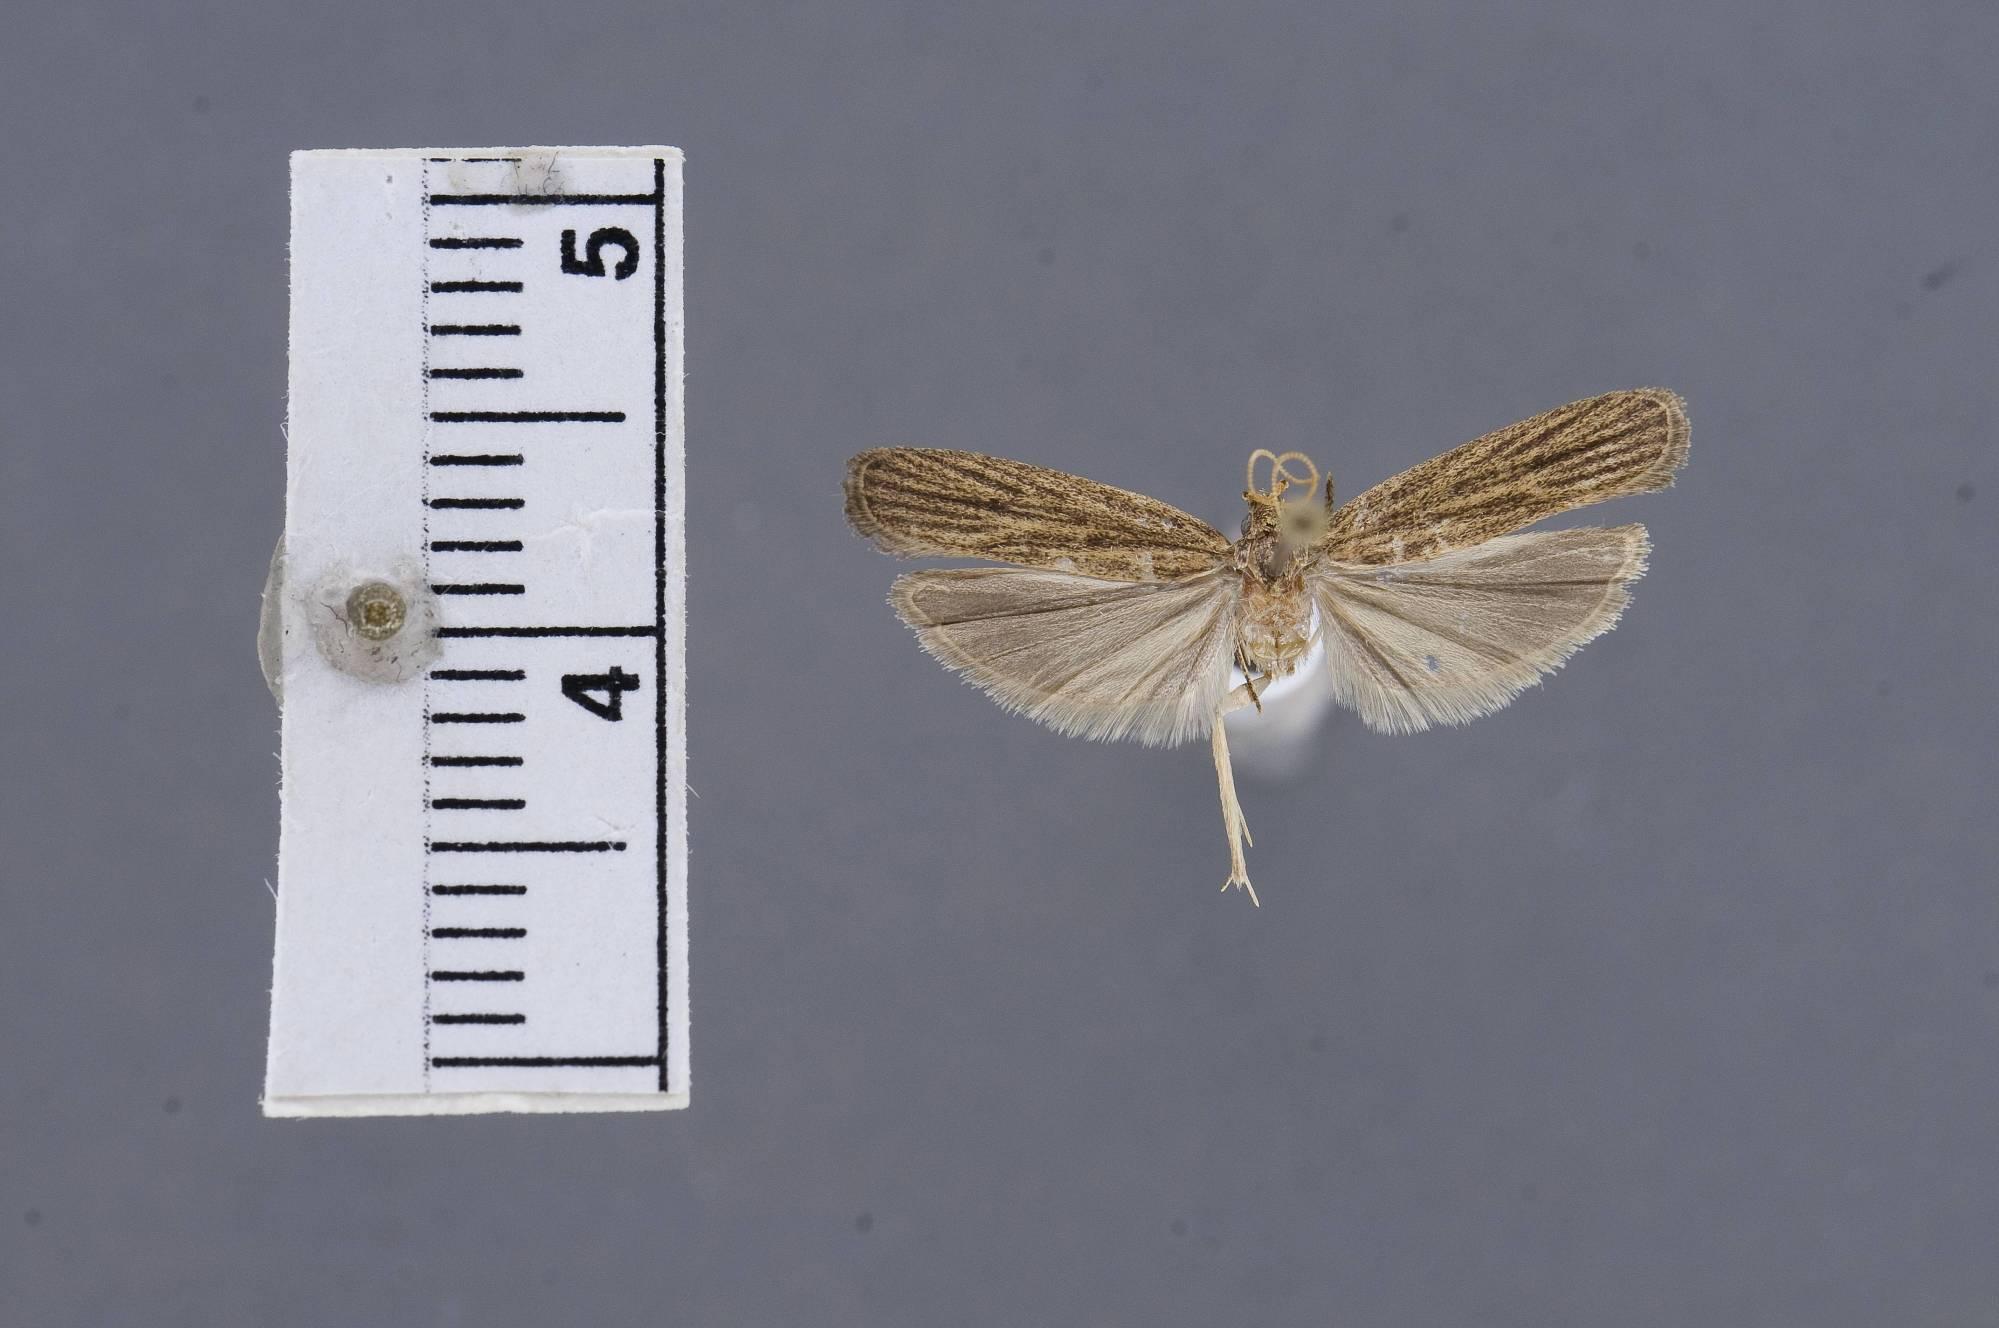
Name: Glyphidocera chungchinmookara
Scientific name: Glyphidocera chungchinmookara Adamski & Brown, 2001
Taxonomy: Animalia, Arthropoda, Insecta, Lepidoptera, Glossata, Autostichidae, Glyphidocerinae
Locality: Cerro de la Neblina, camp VII, 0°51'N, 65°58'W, 1850 m, Amazonas, Venezuela
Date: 2 Dec 1984 to 4 Dec 1984